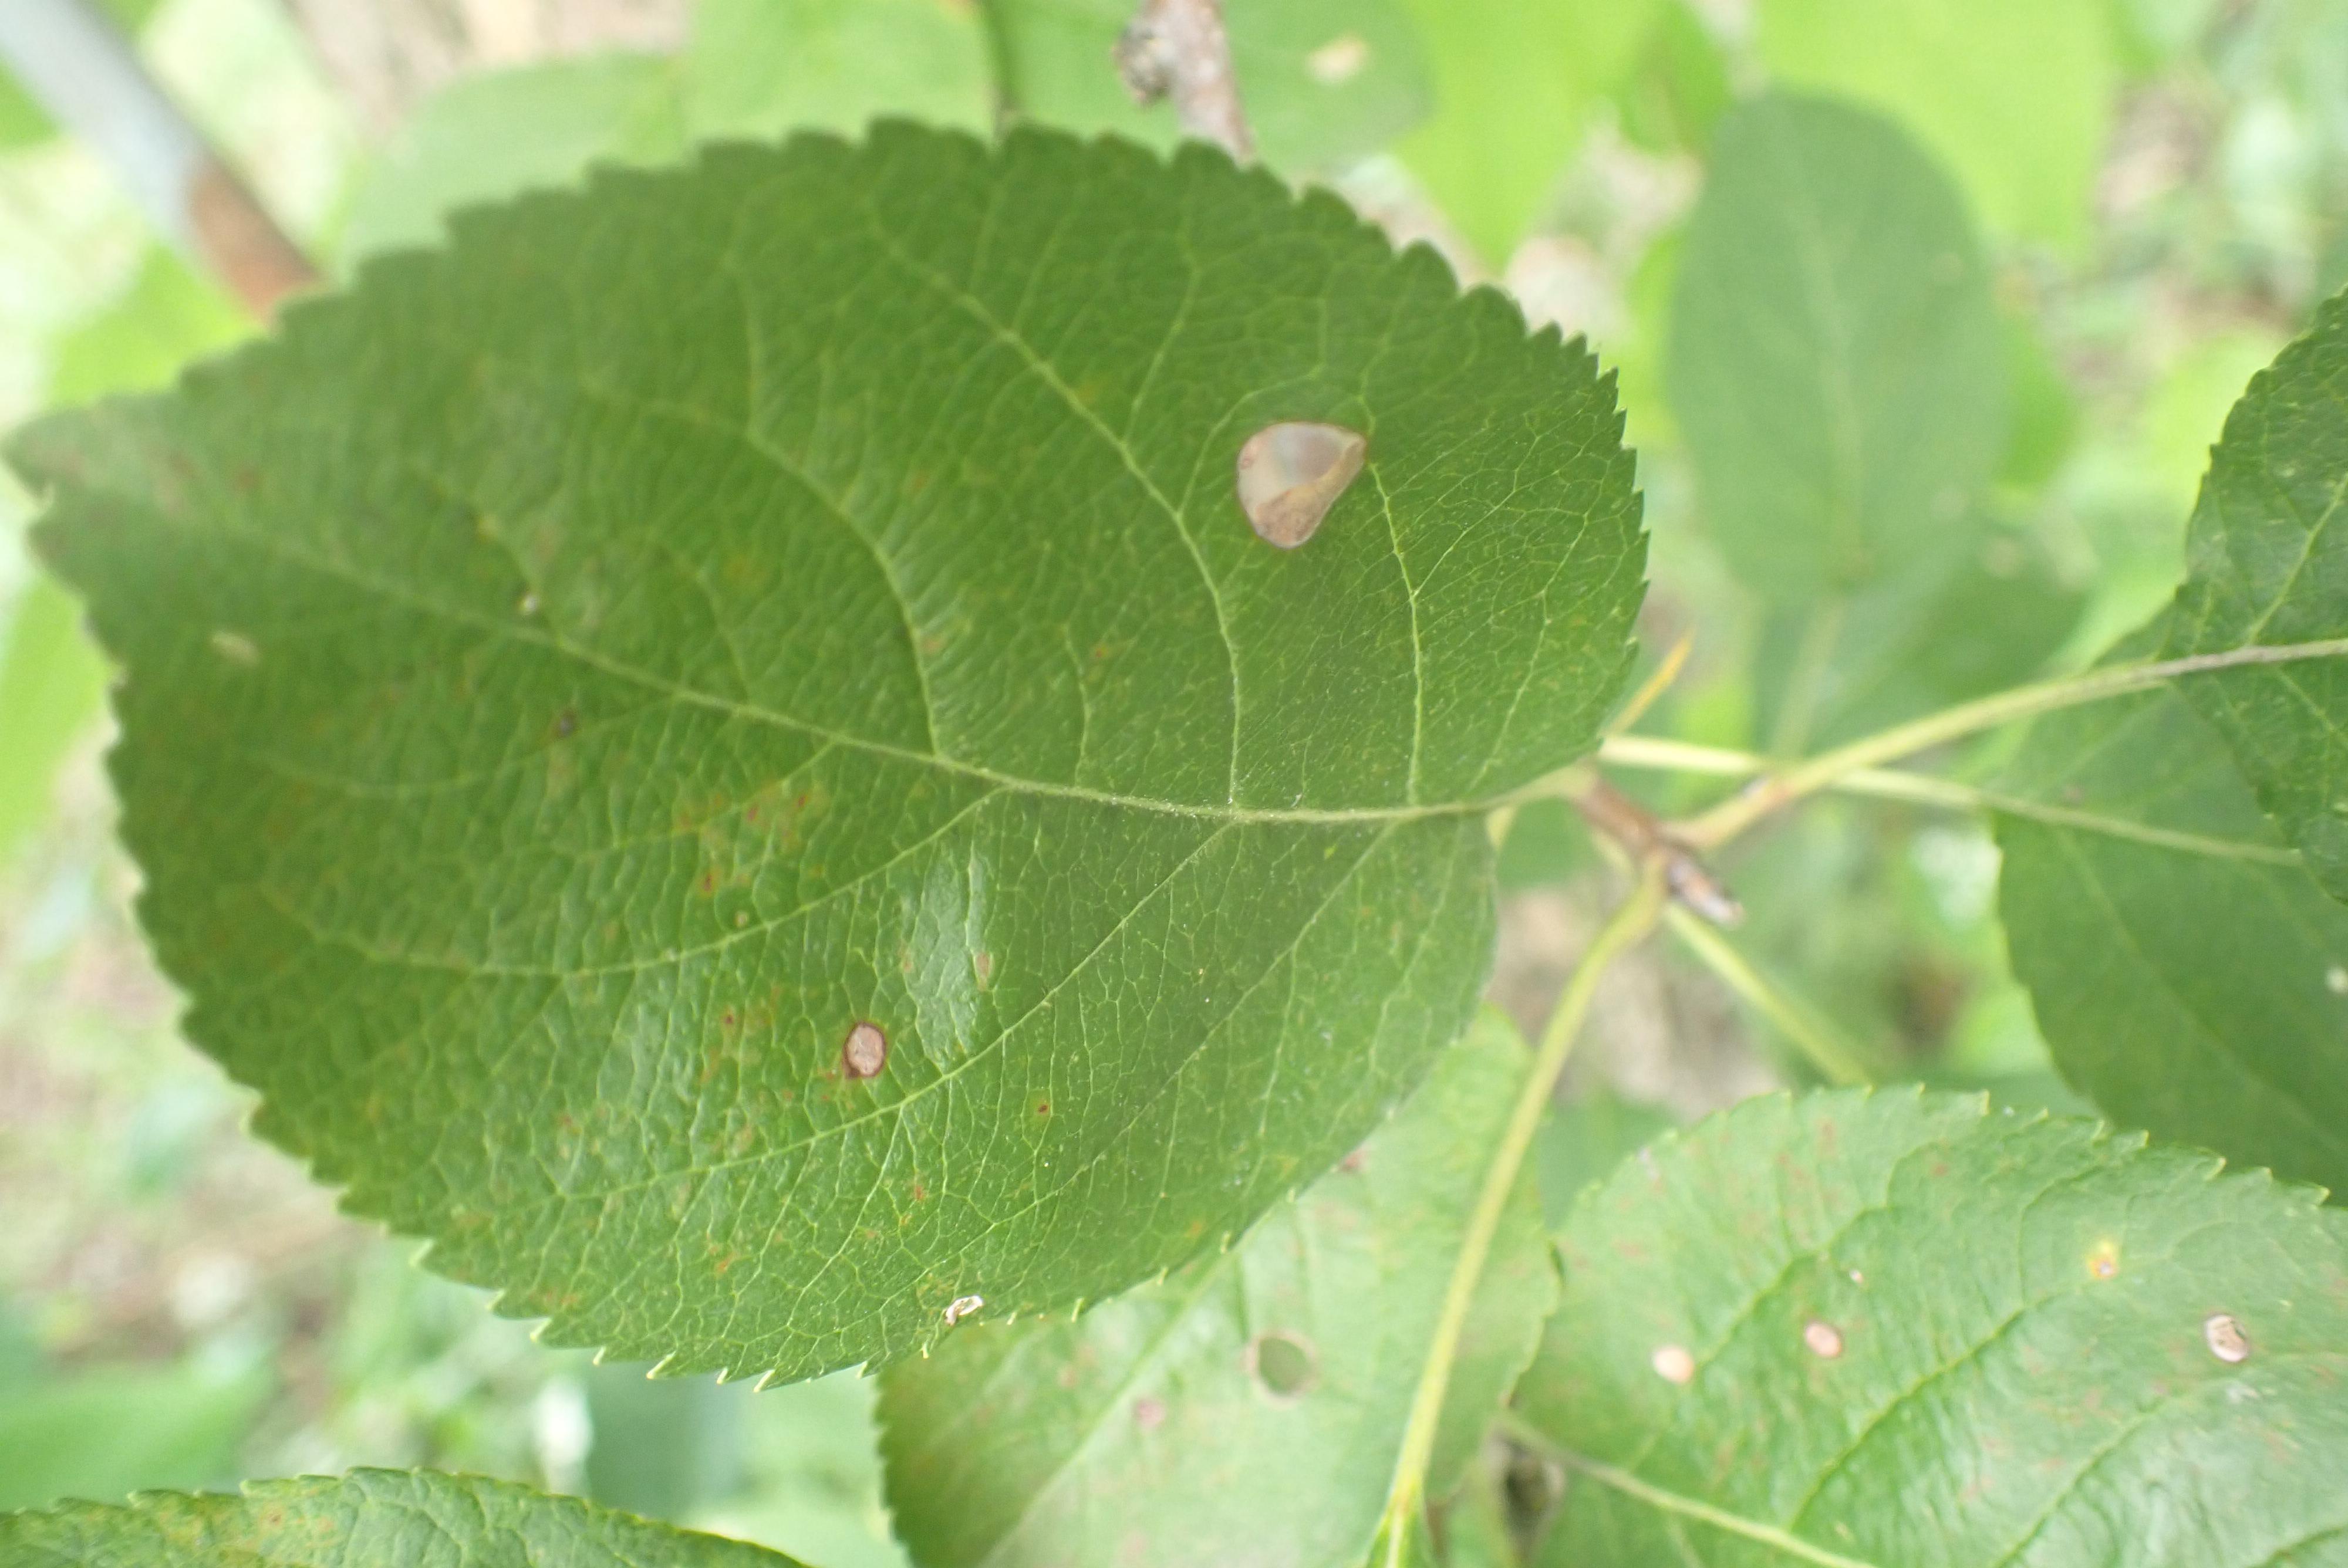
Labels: complex